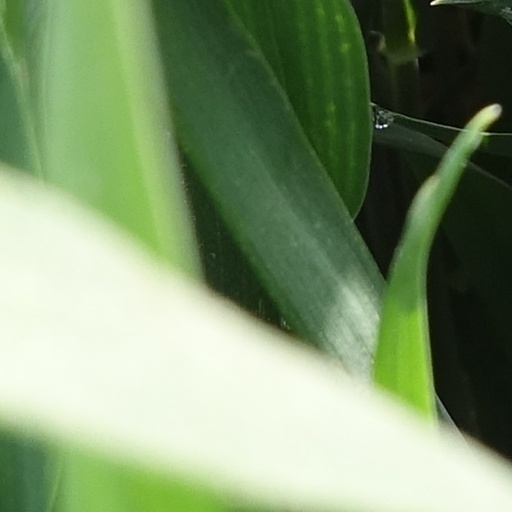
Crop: wheat